Question: Please indicate a possible affordance area of the chair that can be used for sitting on
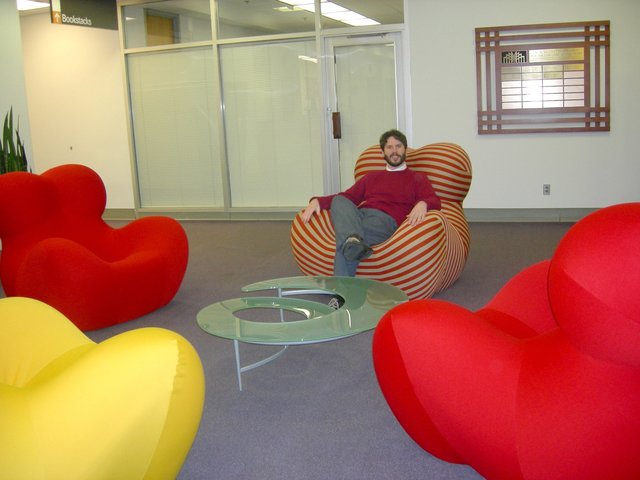
Answer: [294.5, 196, 453.5, 261]